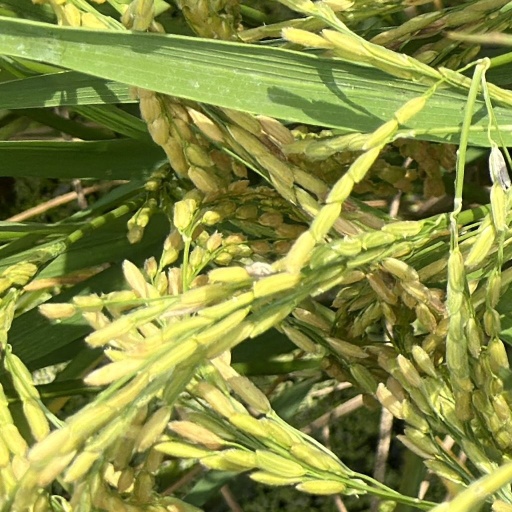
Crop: rice